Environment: real
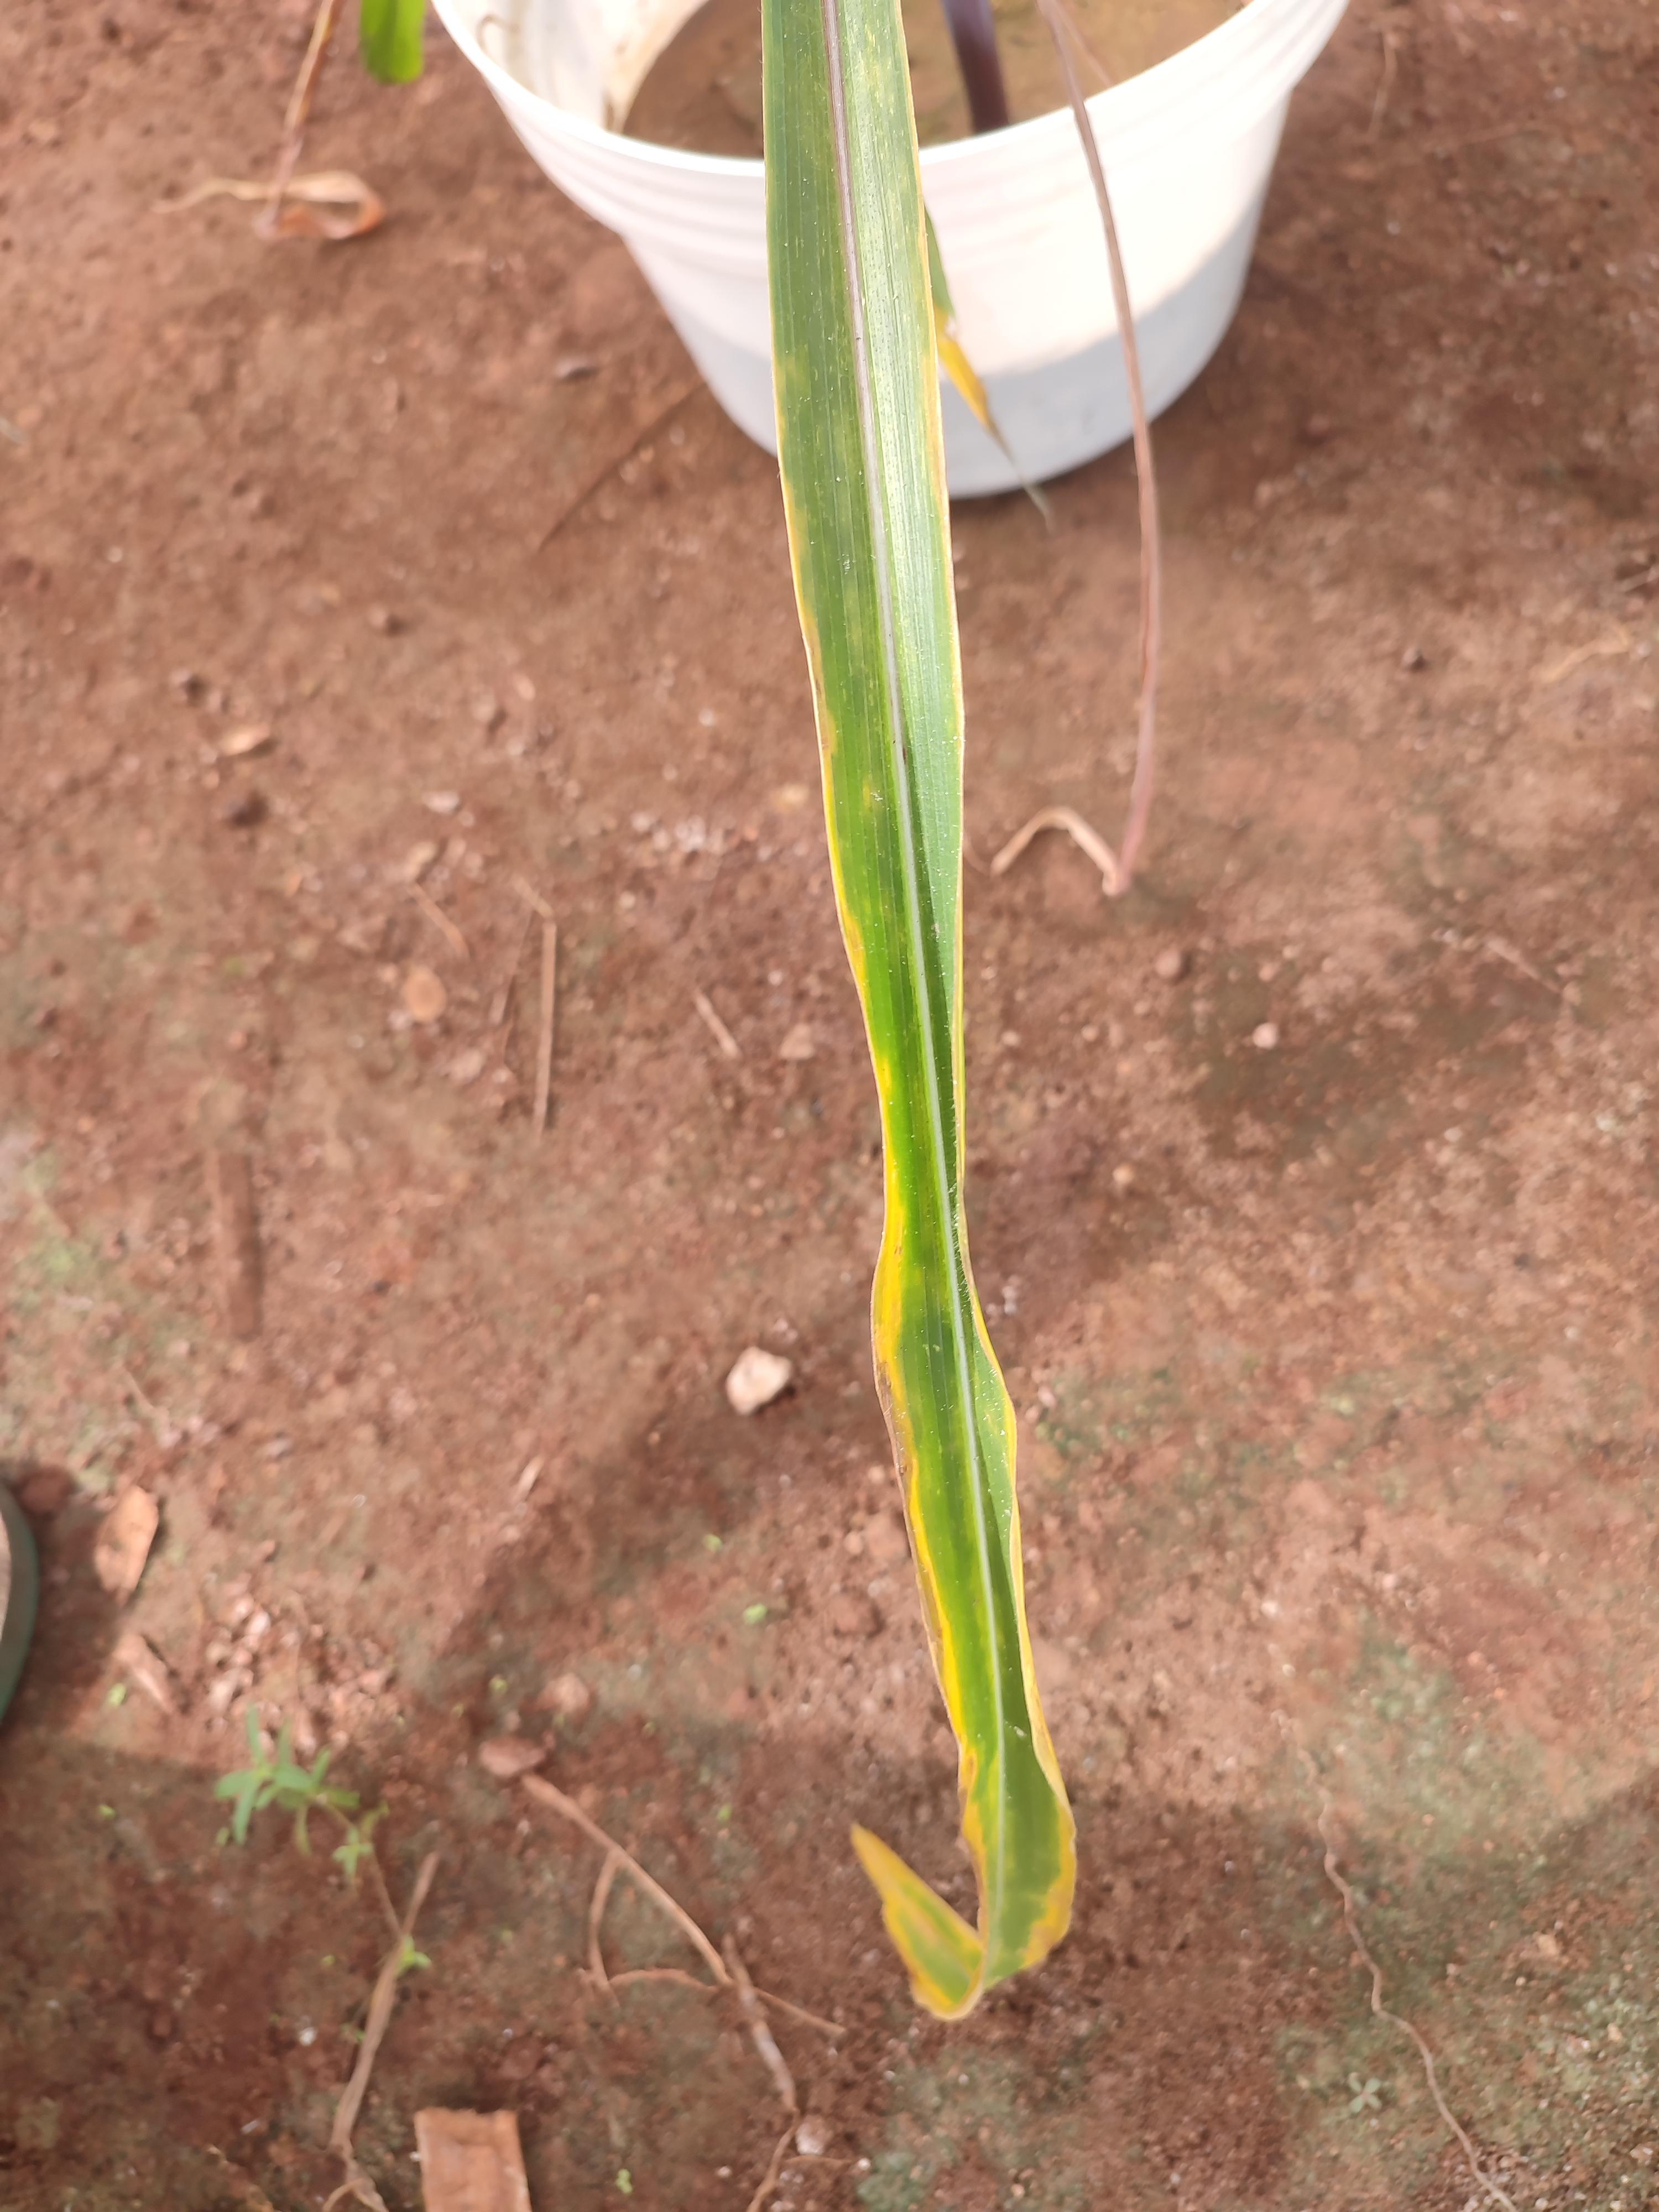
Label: potassium_deficiency